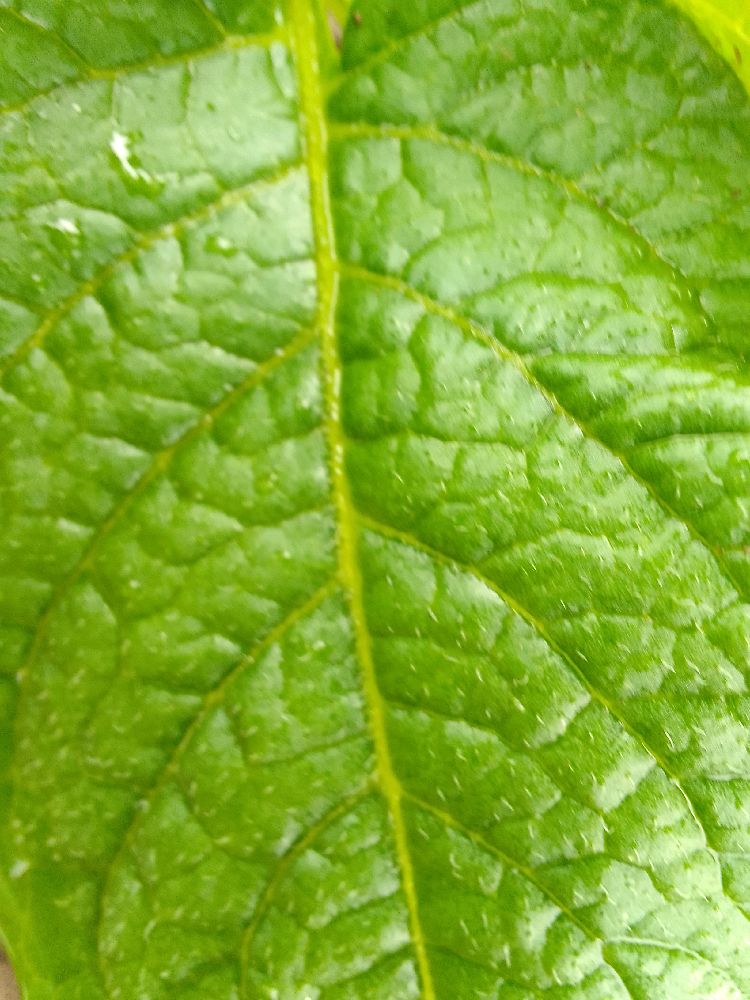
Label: Healthy